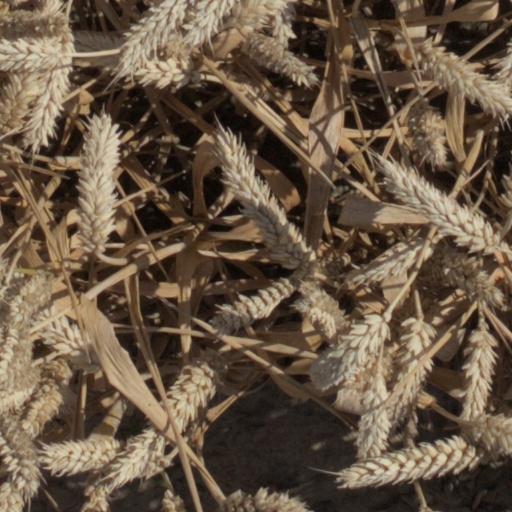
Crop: wheat